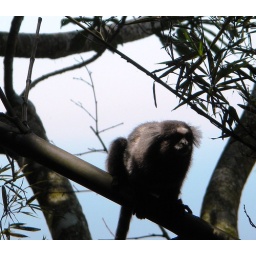
These monkeys are wild up at Sugarloaf mountain. We saw them running around in the bamboo tress.